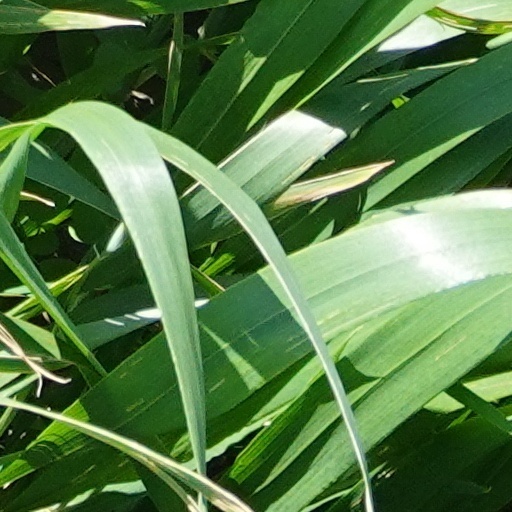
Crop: wheat